Borgo (rione of Rome)

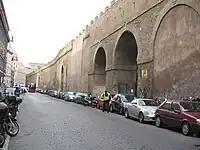
The Passetto, called in Roman dialect "er Corridore" ("the Corridor"), seen from "Borgo S. Angelo": "Via dei Corridori" (the ancient "Borgo dell'Elefante", so named after Hanno the elephant), and Saint Peter's dome are in the background

Since it lay outside Aurelian's Walls, the Borgo was always exposed to attacks. During the 8th and 9th centuries, the quarter – together with the basilica - was plundered several times by Saracens who landed in Portus, and devastated by fires (that of 847 was immortalised by Raphael in a fresco painted in the "stanze vaticane").